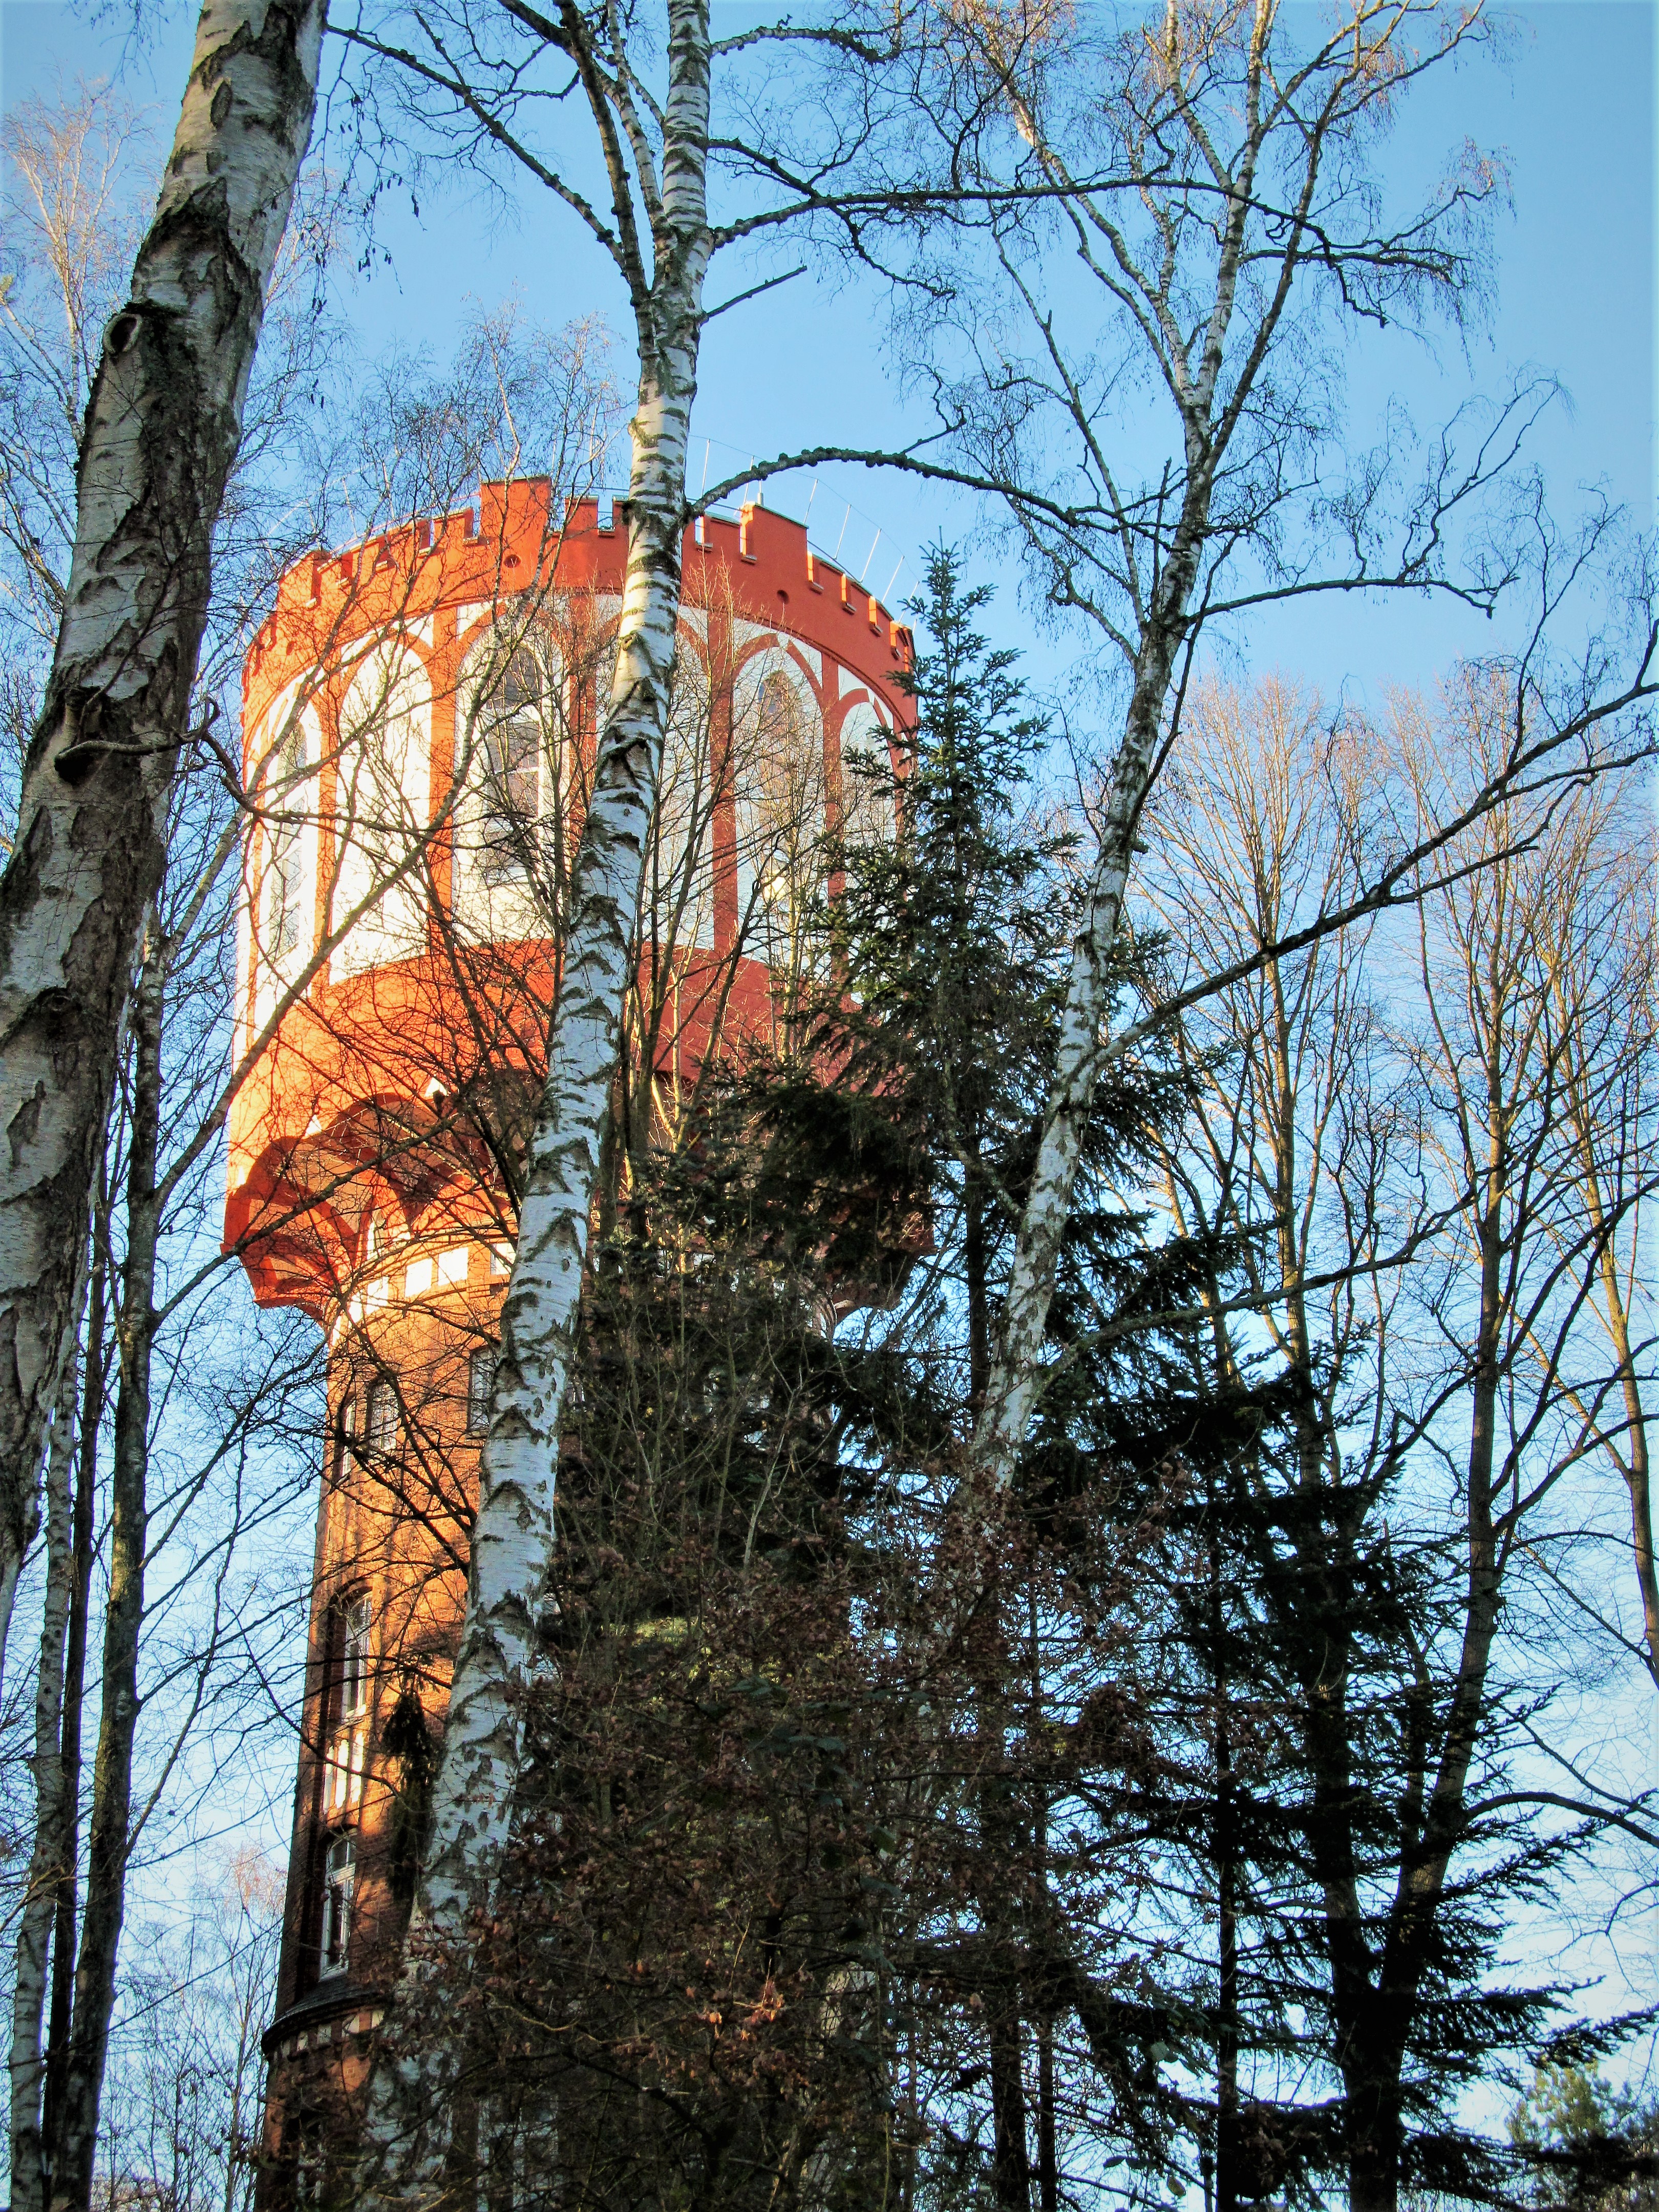
tower, water tower, forest, sky, tree, autumn, winter, branch, twig, woody plant, trunk, deciduous, Northern hardwood forest, temperate broadleaf and mixed forest, woodland